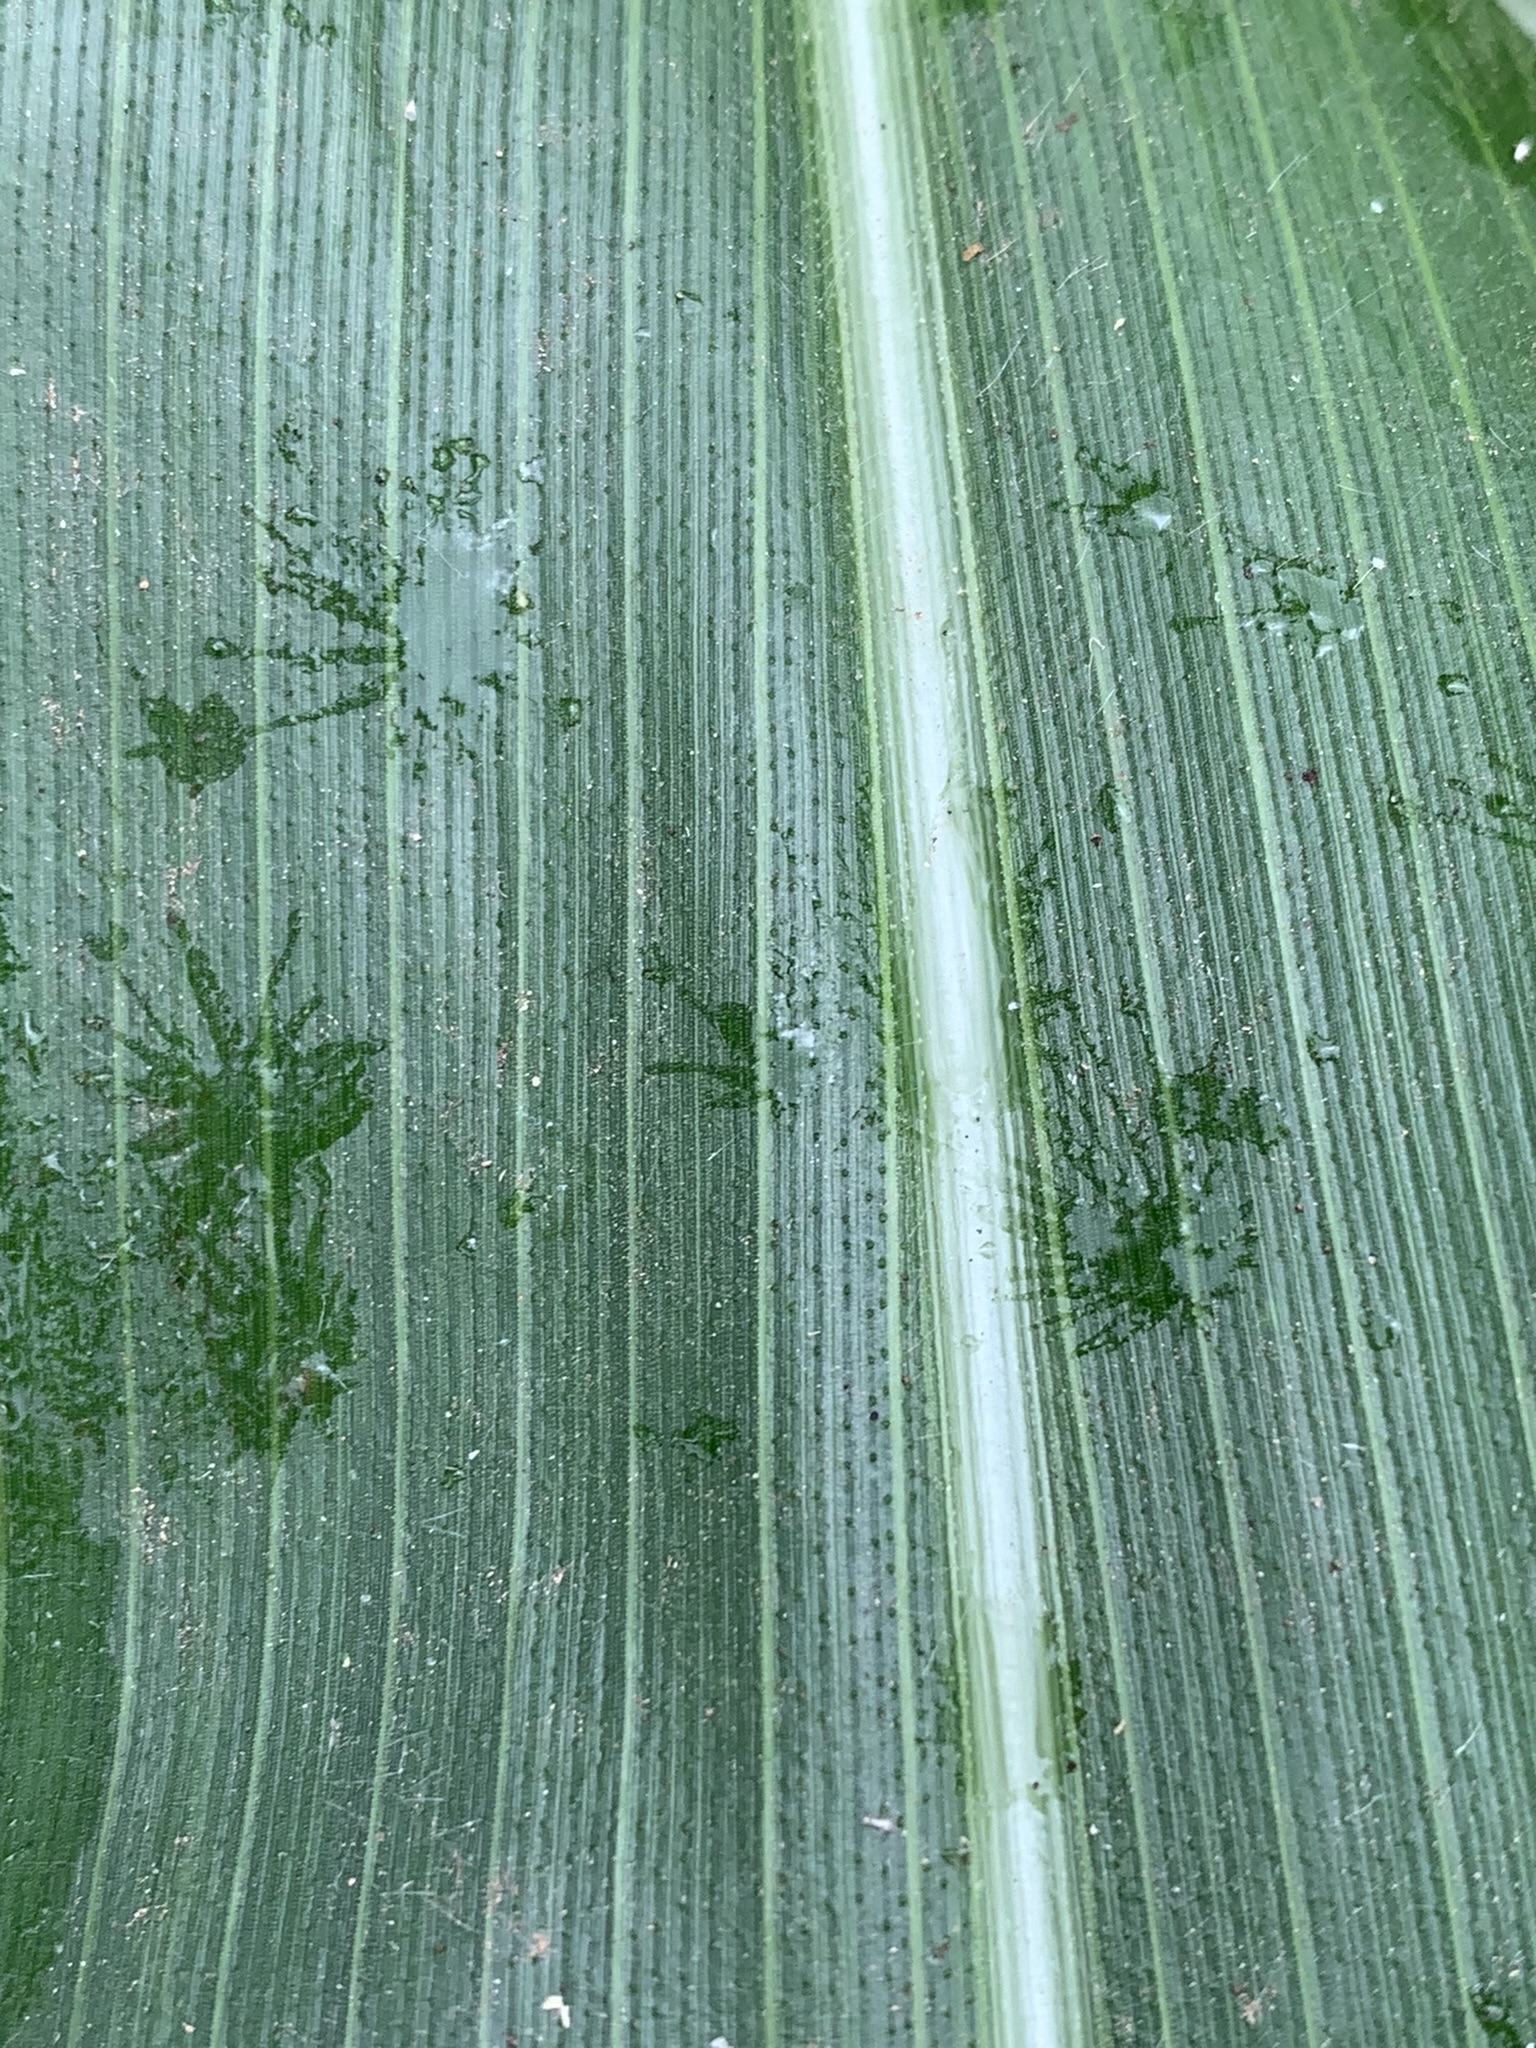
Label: Healthy